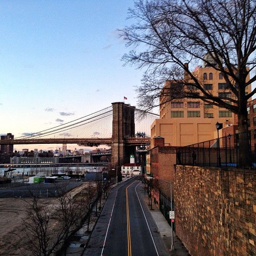
the large , clean building on the right is one of buildings .